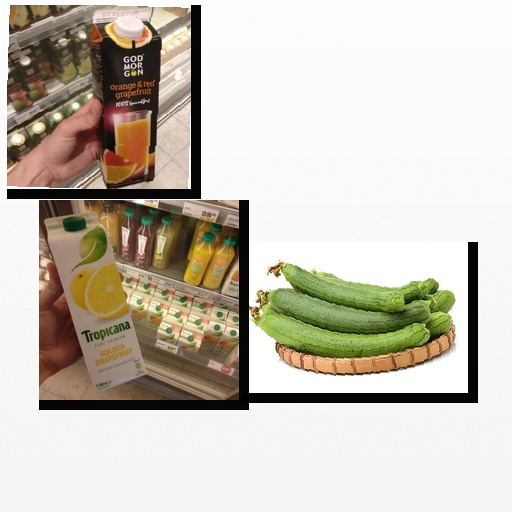
Food items: ridge_gourd, grapefruit_juice, golden_grapefruit_juice